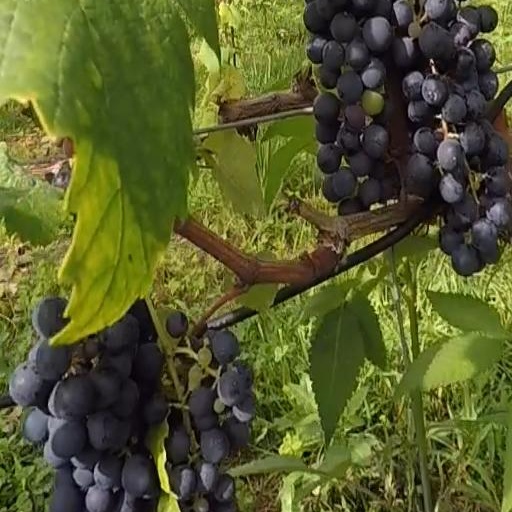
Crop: grape